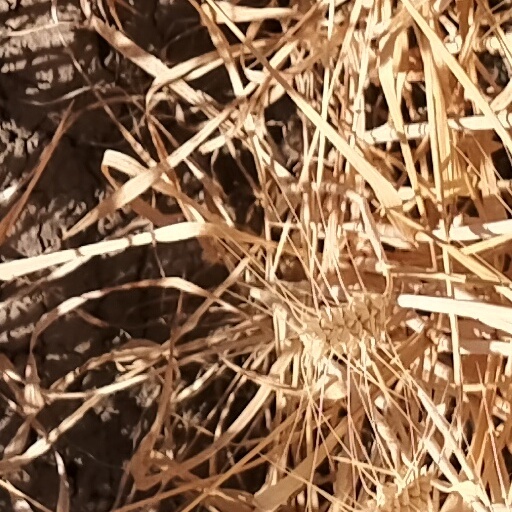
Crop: wheat